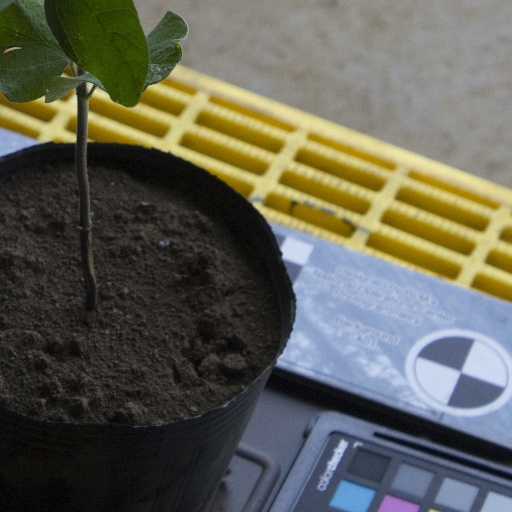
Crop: soybean